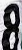
Number: 8